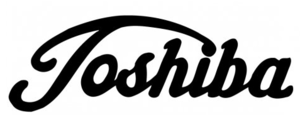
Toshiba Corporation est un fabricant japonais de matériel électronique et informatique. C'est le plus grand fabricant de semi-conducteurs du Japon. En 2009, la société est le troisième fabricant mondial de semi-conducteurs, derrière Intel et Samsung, mais devant STMicroelectronics.